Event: Nepal Earthquake
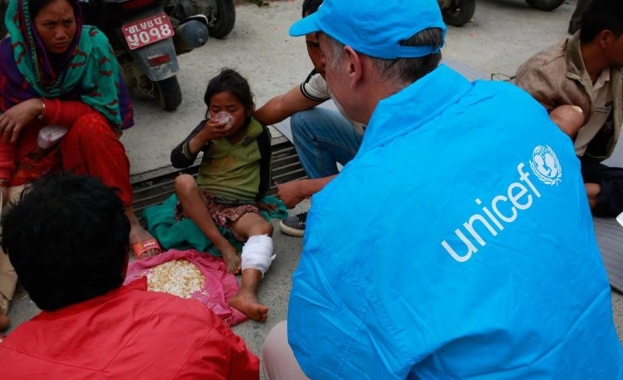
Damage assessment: damage